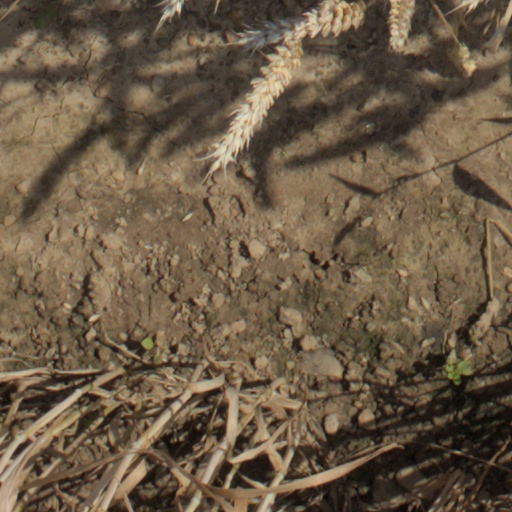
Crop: wheat